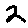
Label: 2